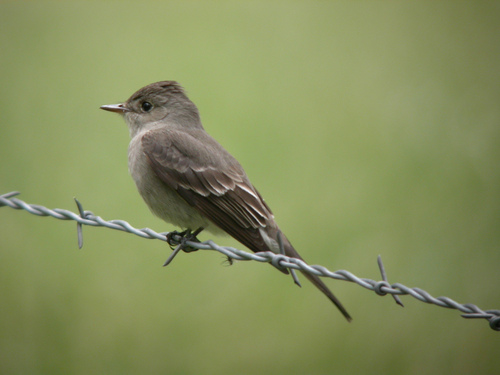
this small bird has a light grey breast and light brown wingbars.
the bird has a small bill, black eyering and brown belly.
the small brown bird has a light grey breast and sharp pointed bill with black tarsus.
a small gray bird with a fluffy crest and small bill.
this small bird is grey and brown and has a small brown beak
this bird is grey all over, except the belly is a lighter grey, and it has a small pointed beak.
a small bird with a light brown bill and breast, and dark brown secondaries.
a small short bill bird with black eyes and drab gray color crown to rectrices, off-white on primaries tip and dull white throat to abdomen.
this bird has a brown crown as well as a white belly.
this bird has wings that are black and has a white belly
Species: Western Wood Pewee